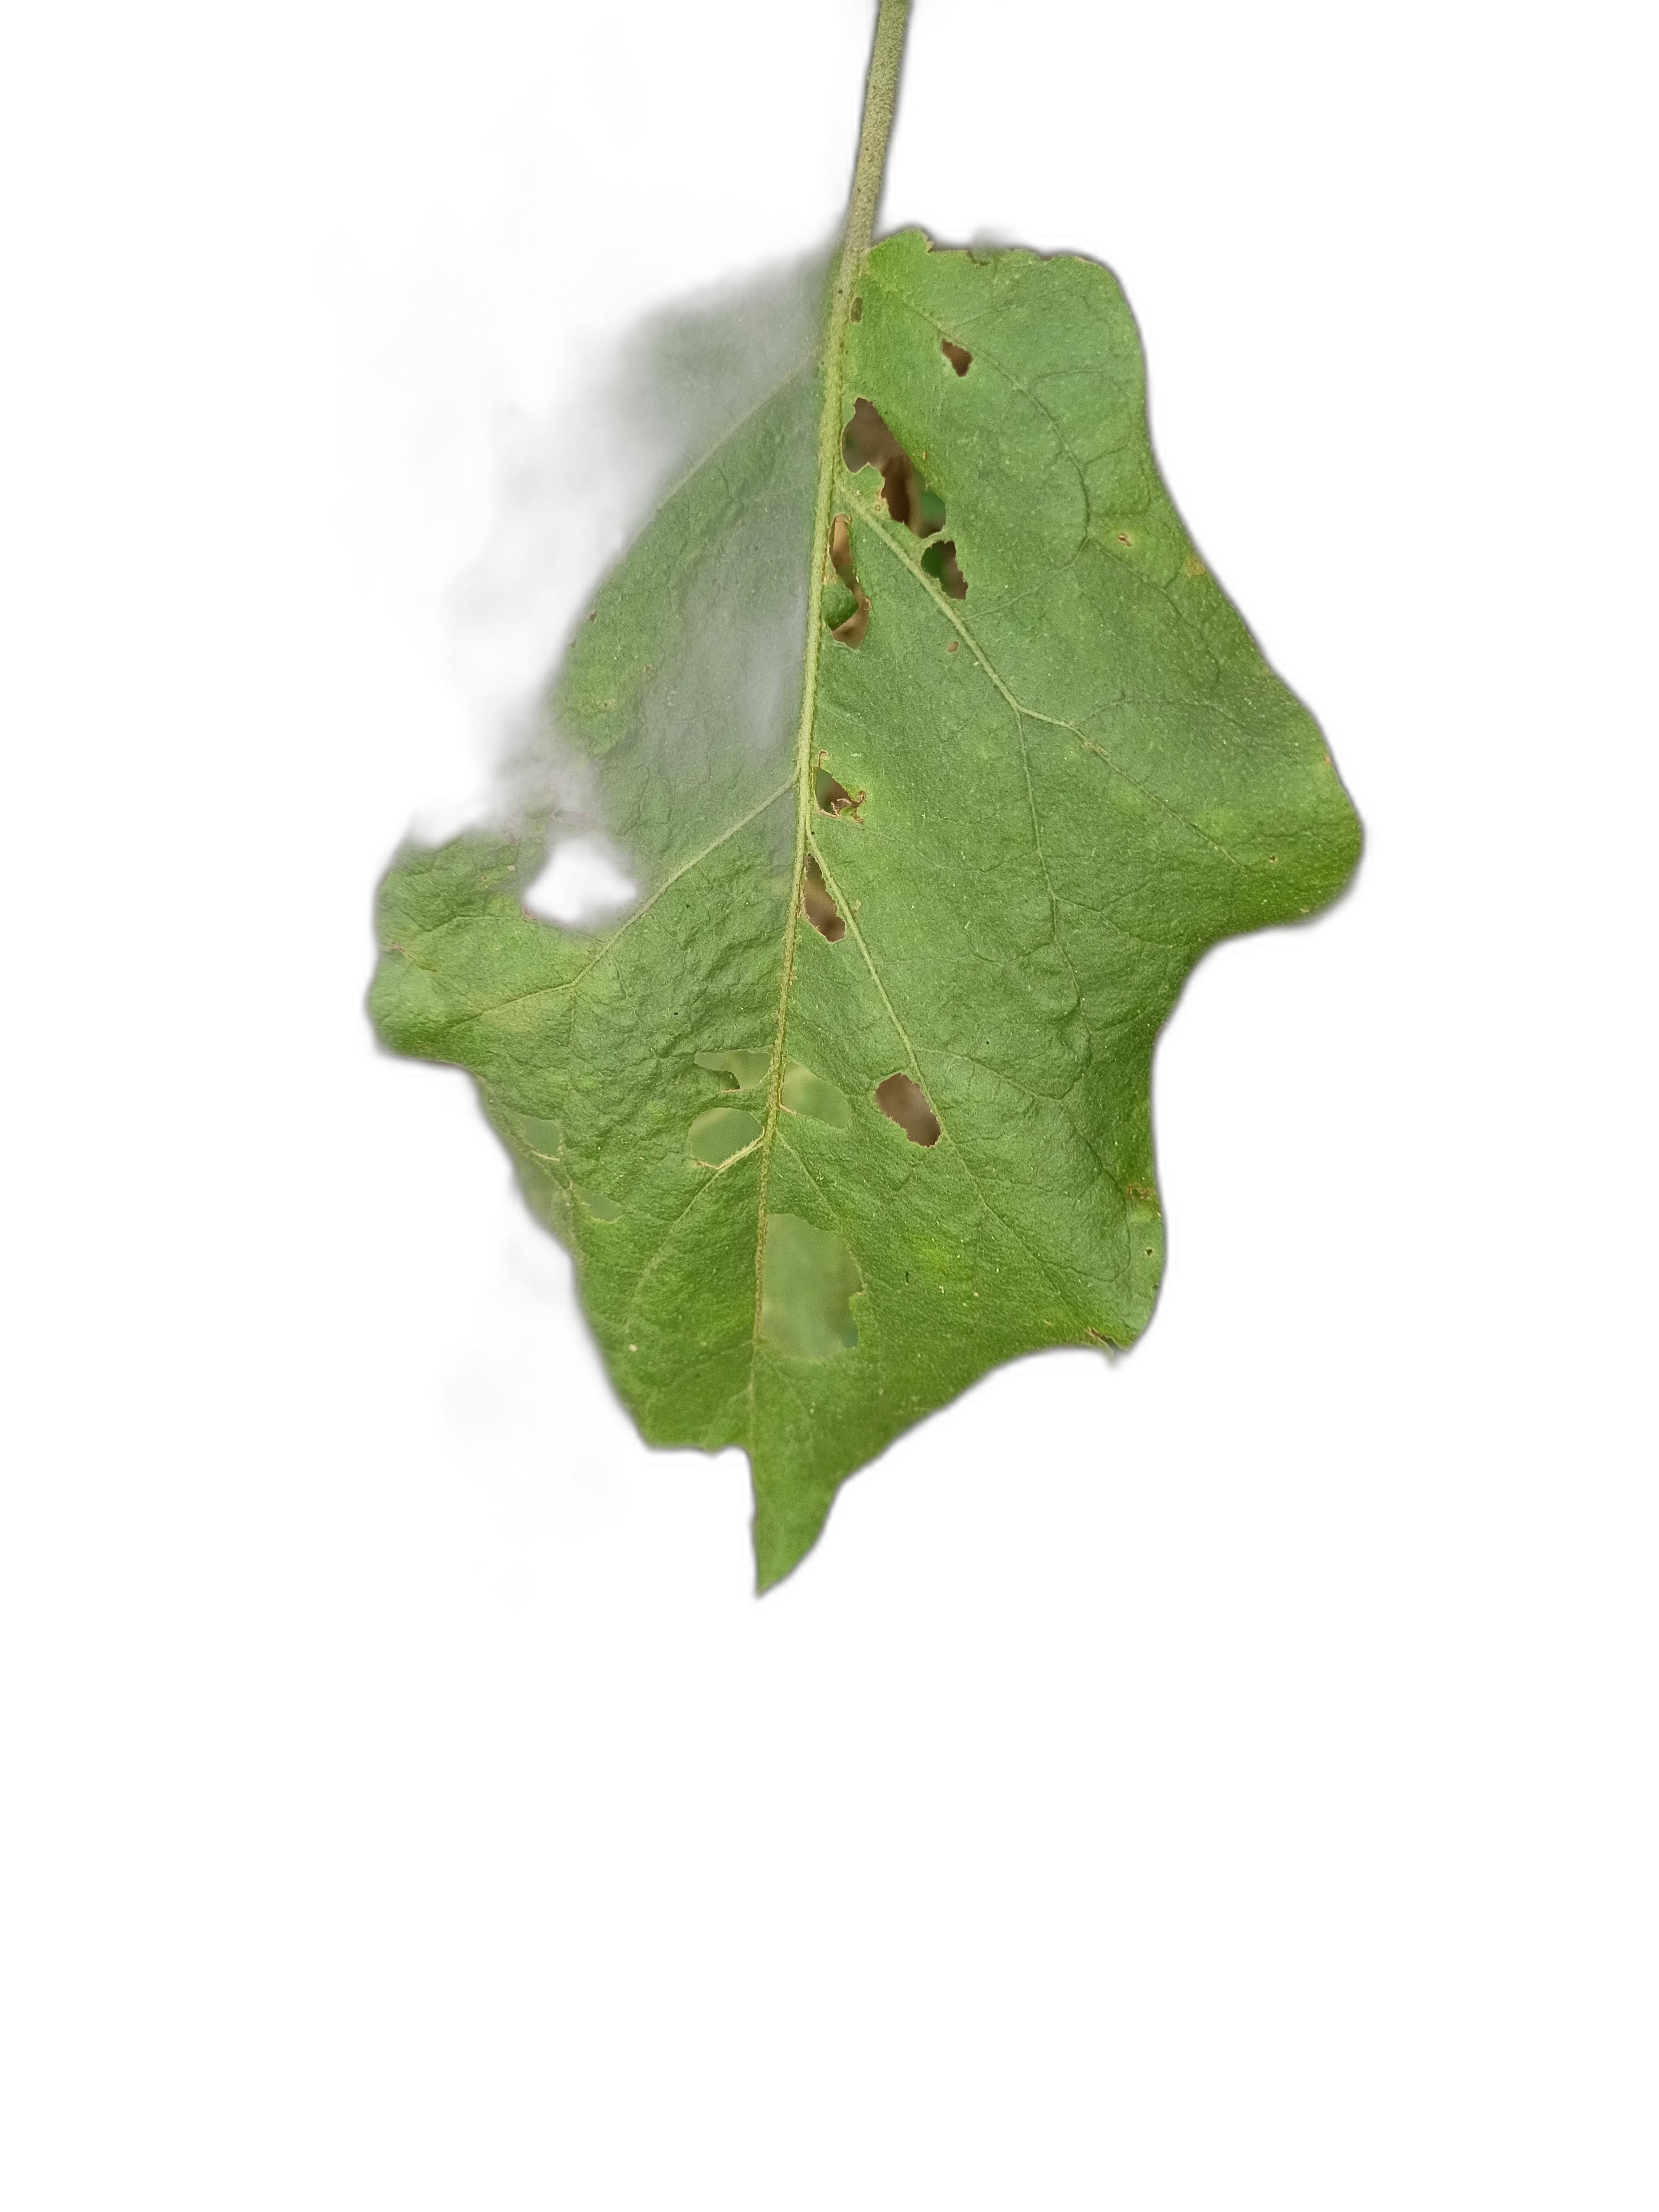
Label: Insect Pest Disease